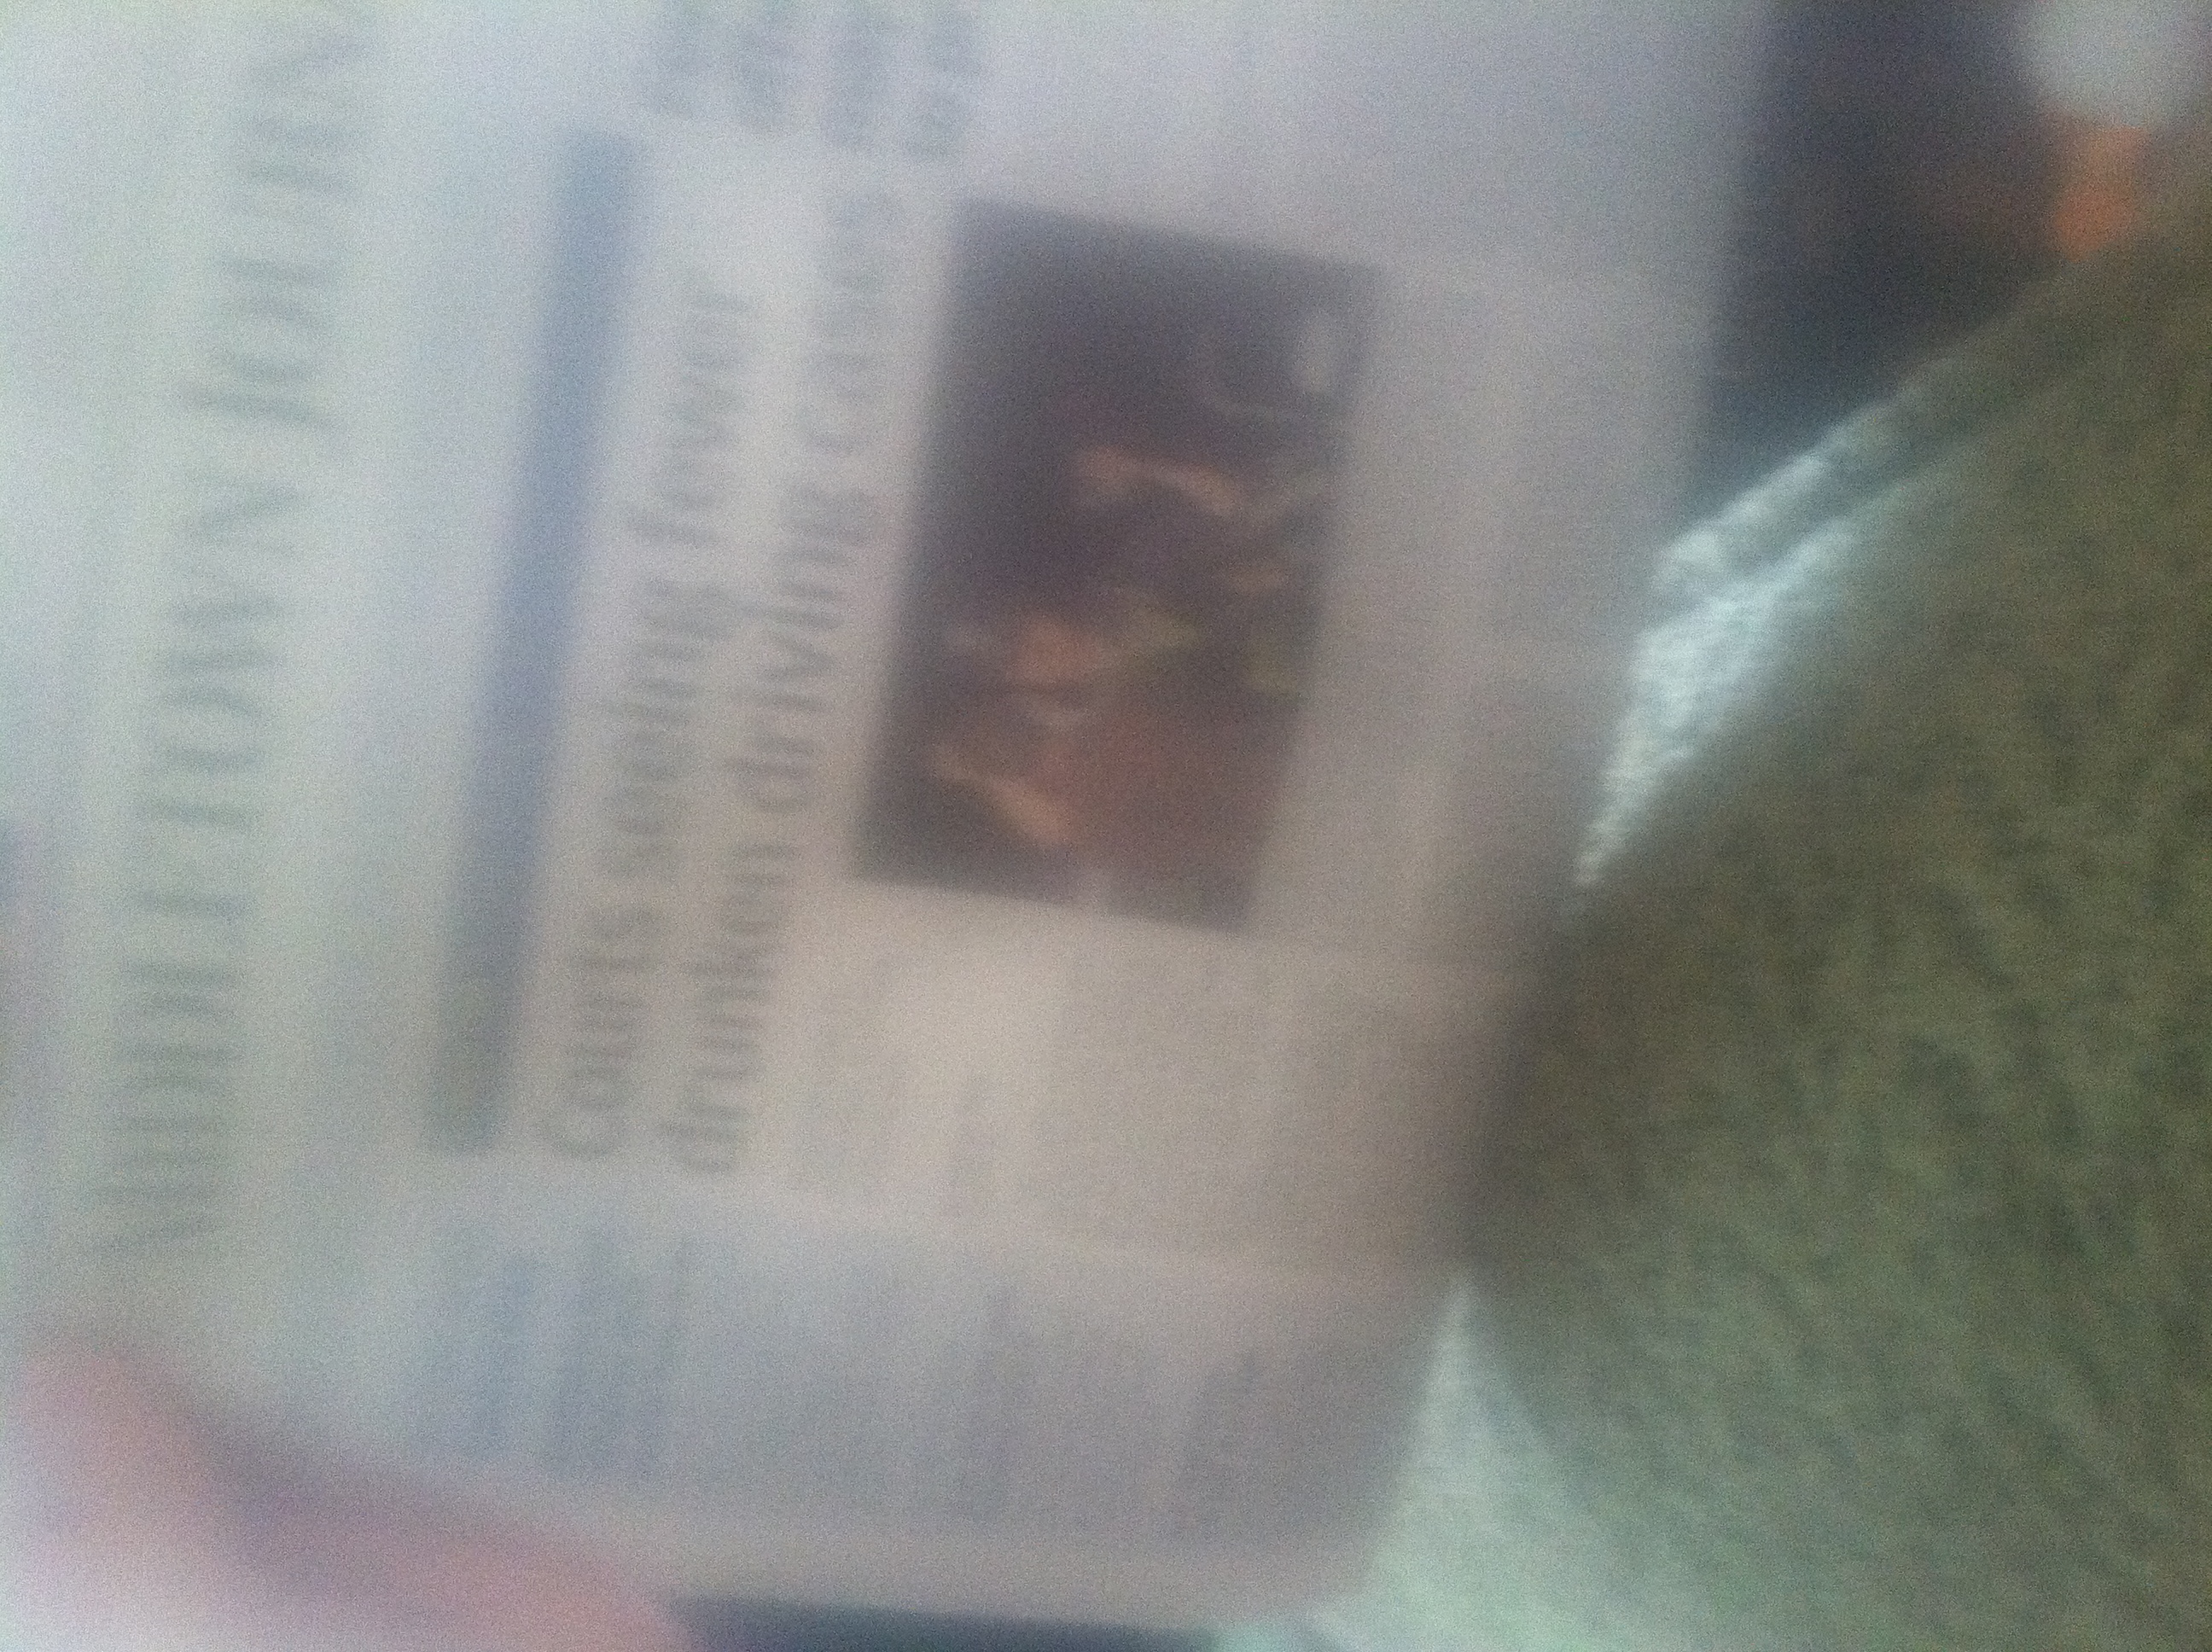Question: What does this say?
Answer: unanswerable